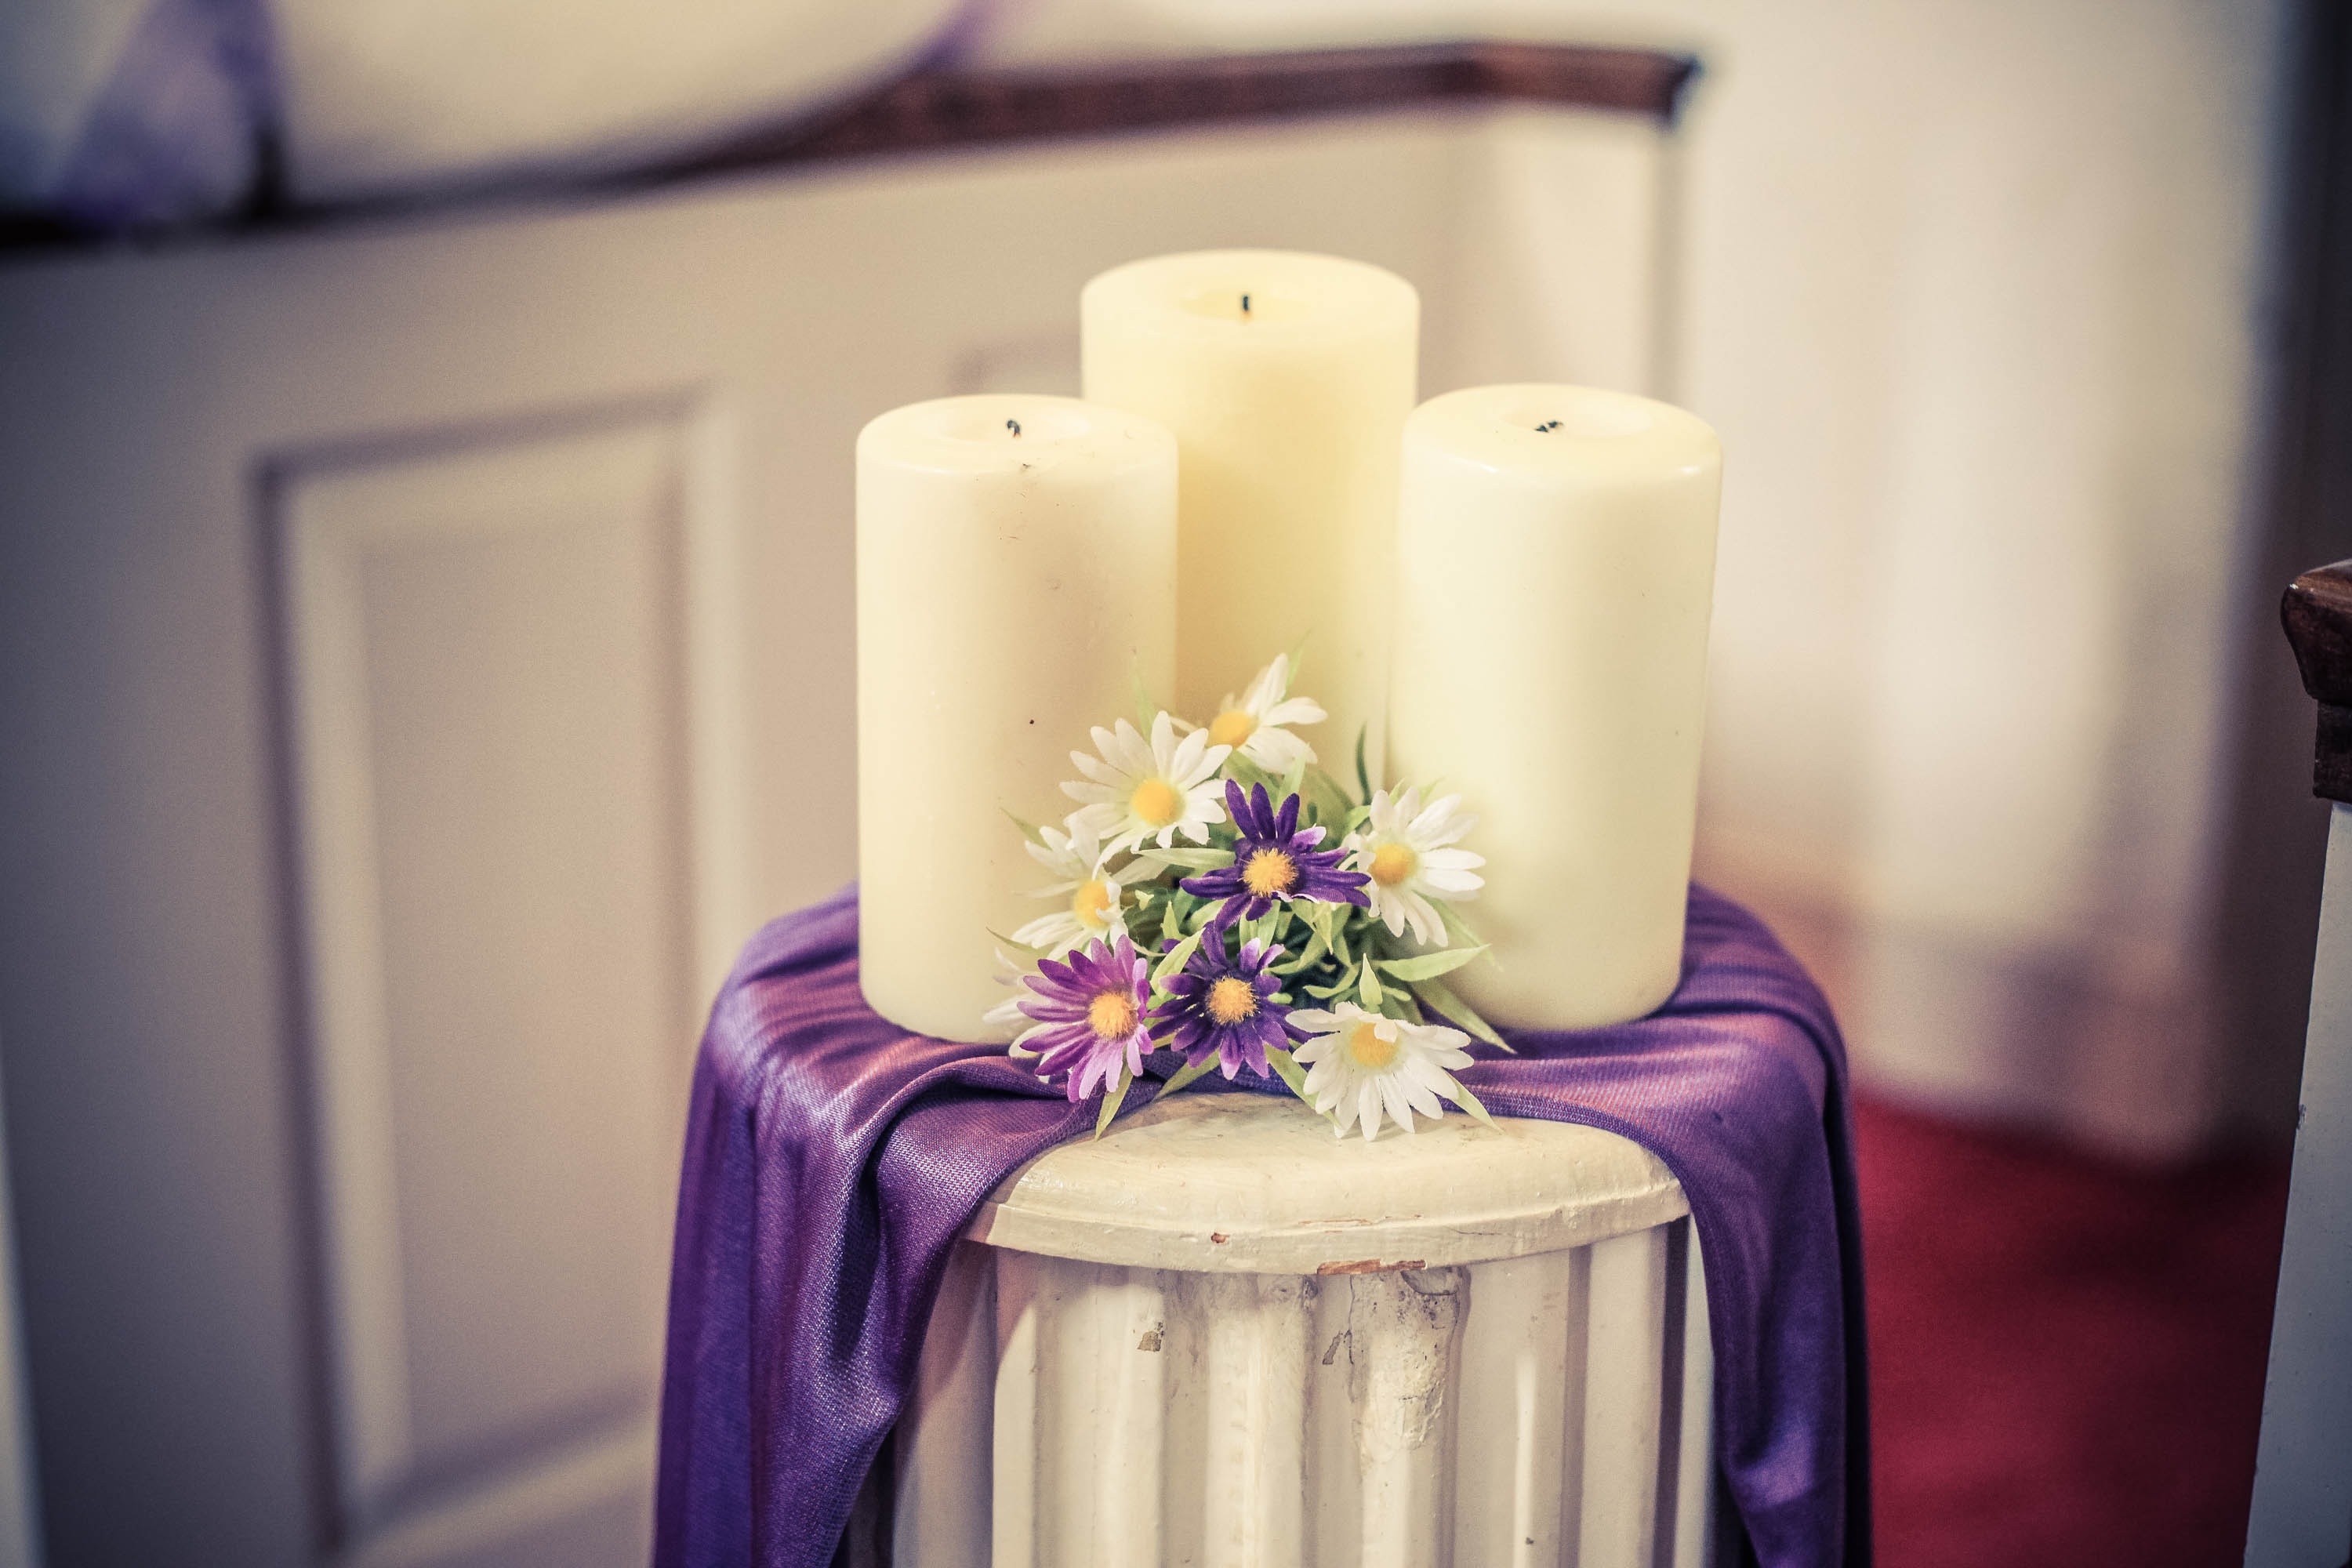
purple, decoration, column, candle, lighting, decor, flowers, candles, decorative, wedding cake, wedding ceremony supply, unity candle